Tora-san's Bluebird Fantasy

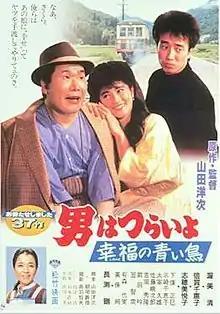
Theatrical poster

"aka" Tora-san, Bluebird of Happiness is a 1986 Japanese comedy film directed by Yoji Yamada. It stars Kiyoshi Atsumi as Torajirō Kuruma (Tora-san), and Etsuko Shihomi as his love interest or "Madonna". "Tora-san's Bluebird Fantasy" is the thirty-seventh entry in the popular, long-running "Otoko wa Tsurai yo" series.